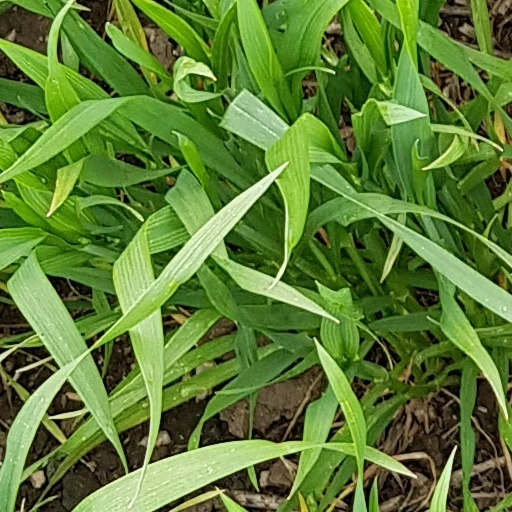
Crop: wheat